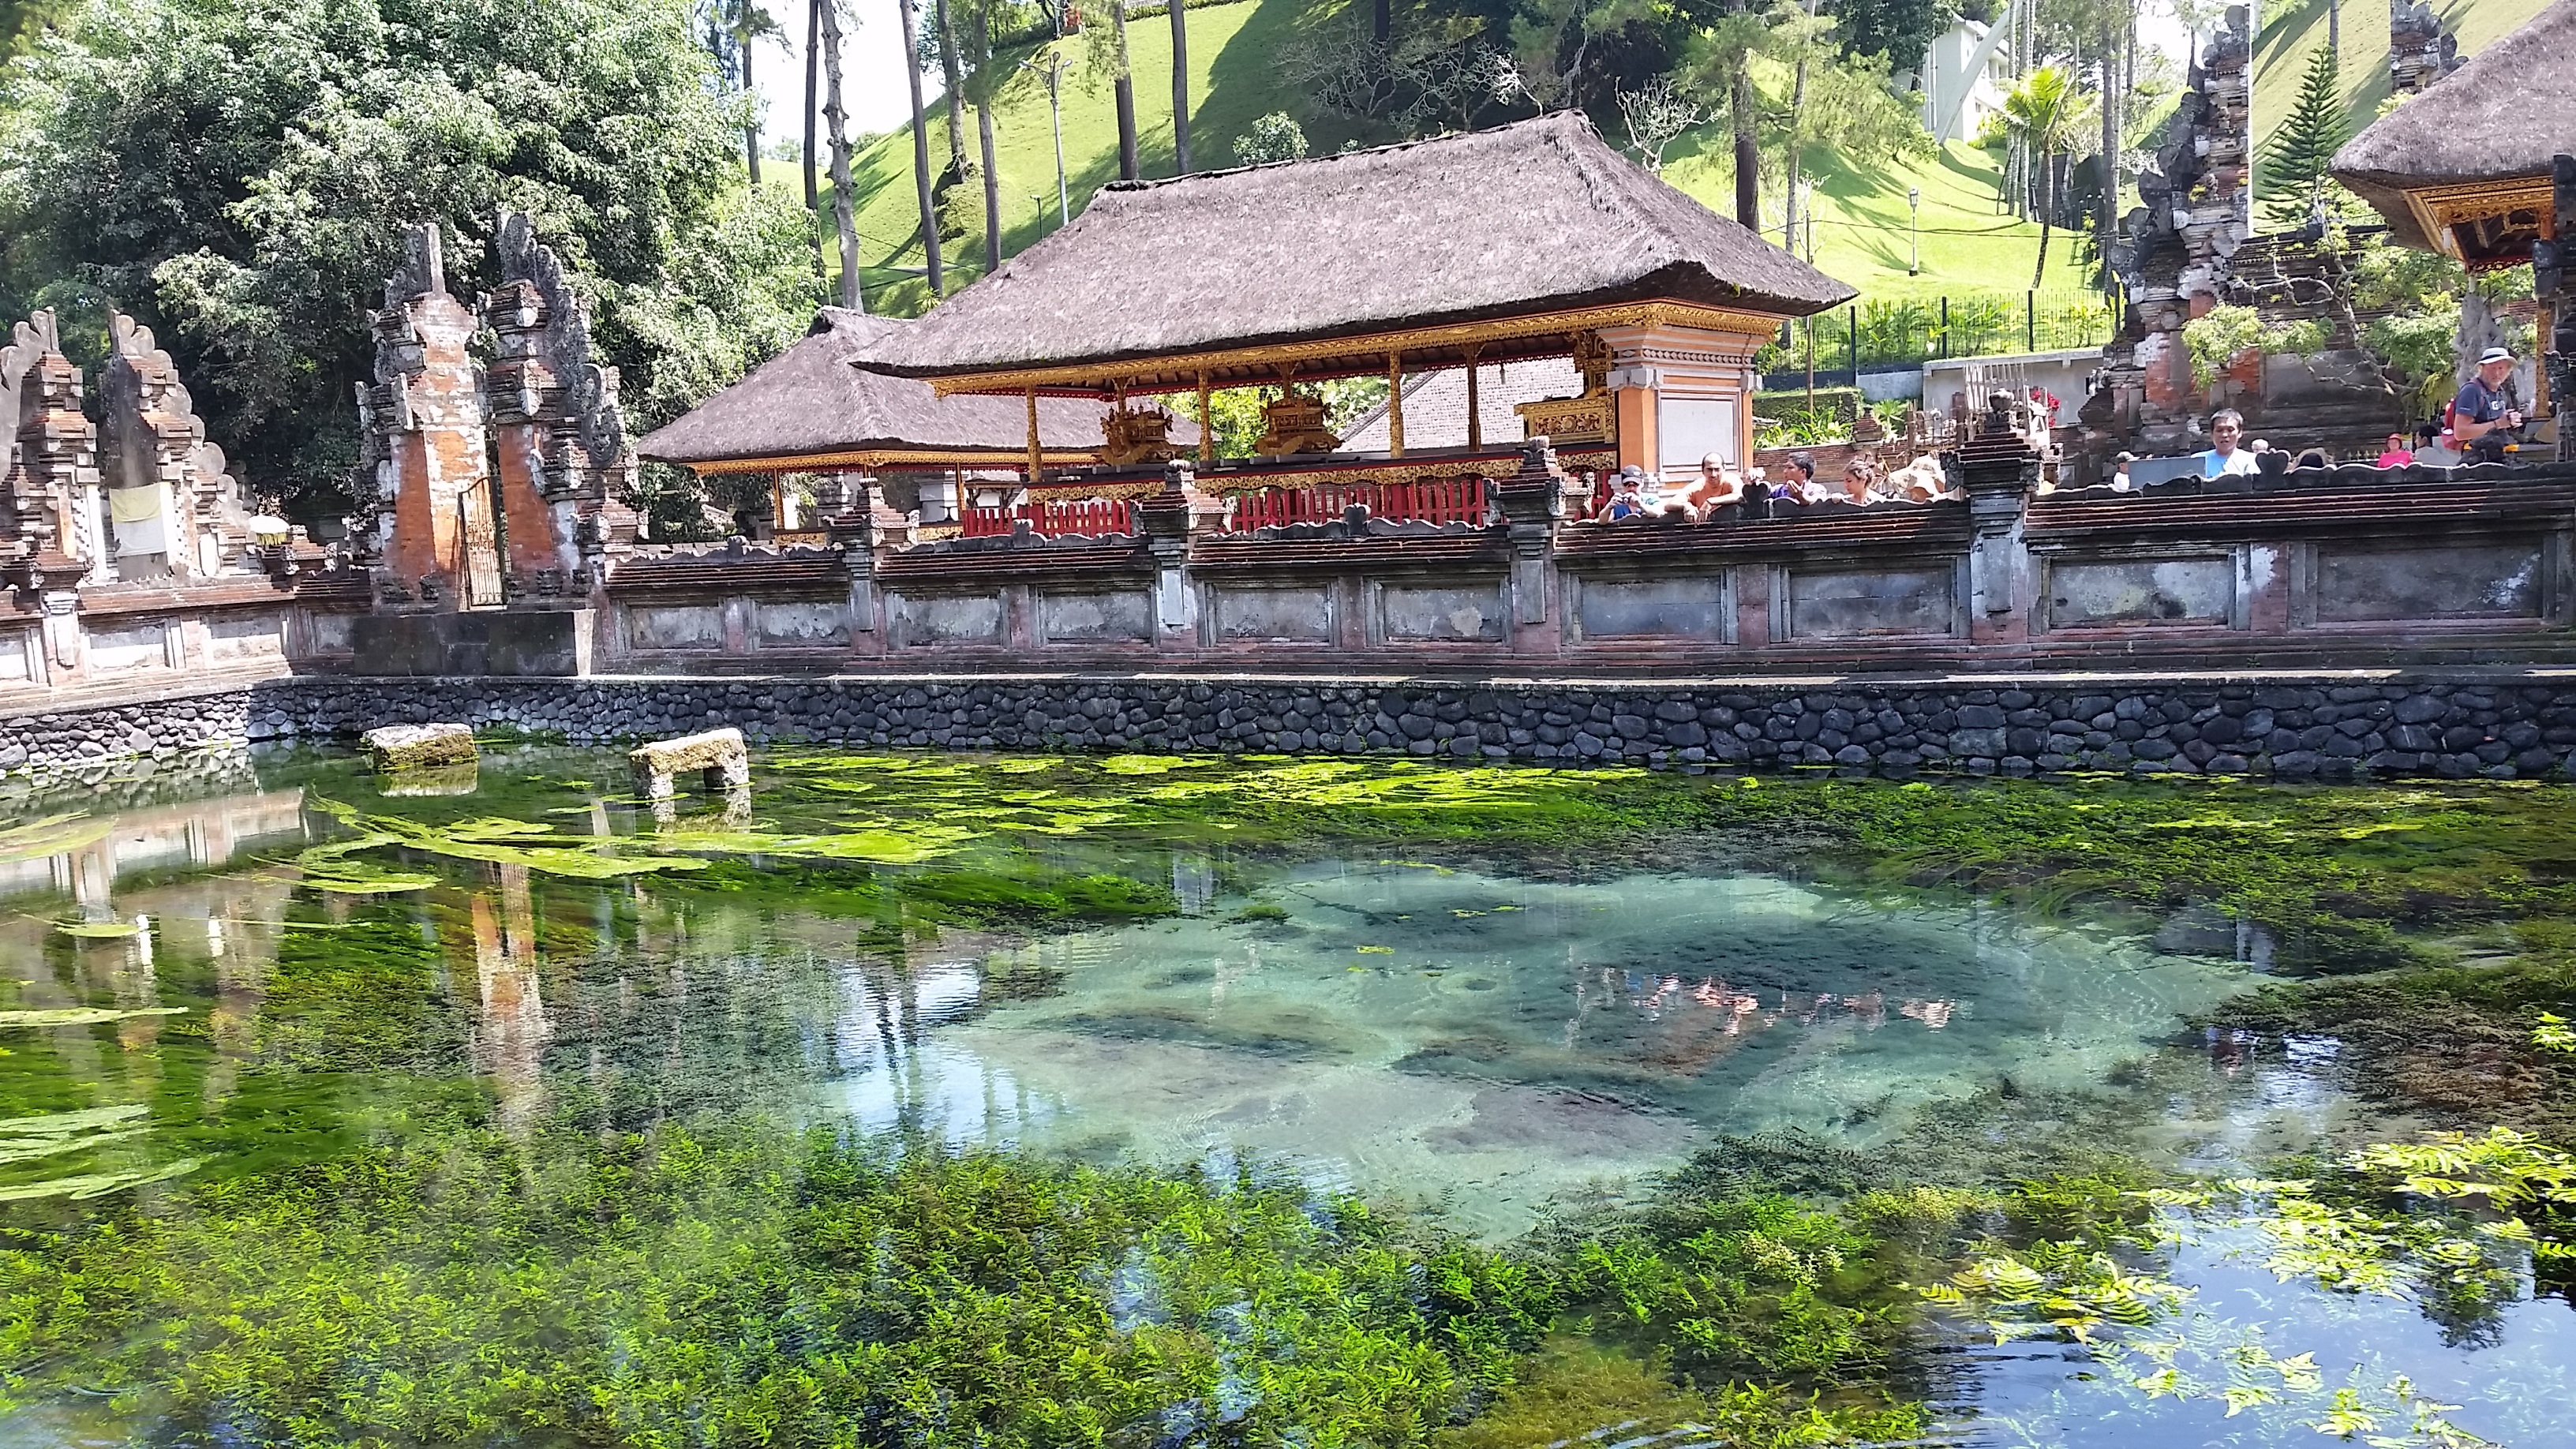
landscape, tree, water, pond, tourism, leisure, temple, resort, tourist attraction, watercourse, bali, tirta empul, water resources